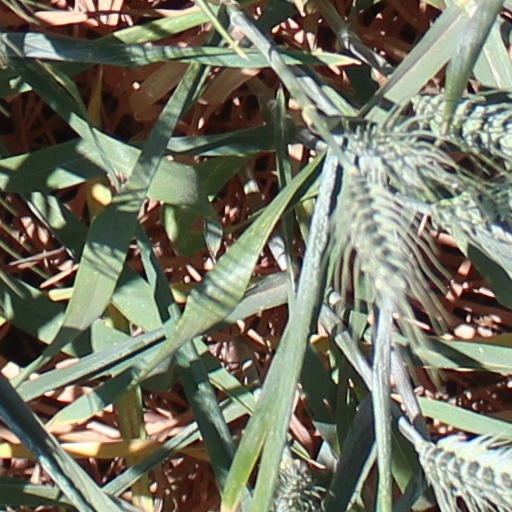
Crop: wheat